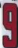
Number: 9